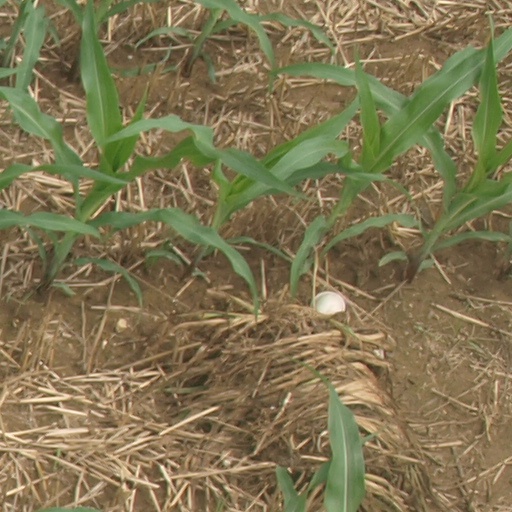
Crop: maize; corn